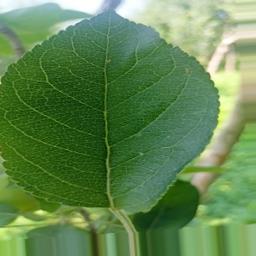
Label: Healthy